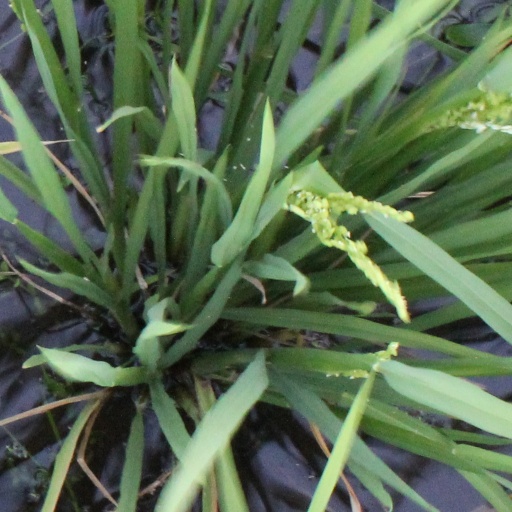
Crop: rice